Sassenfjorden

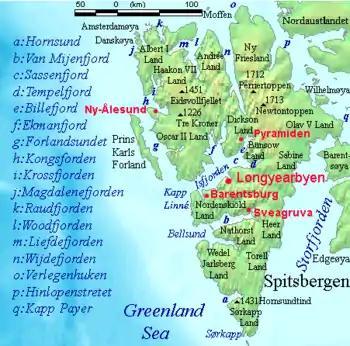
Sassenfjorden is part of Isfjorden.

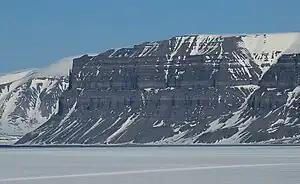
Sassenfjorden

Sassenfjorden is a part of Isfjorden at Spitsbergen, Svalbard, in between Bünsow Land and Nordenskiöld Land. The inner branch of Sassenfjorden is named Tempelfjorden.